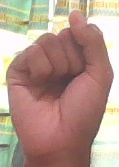
ASL sign: S